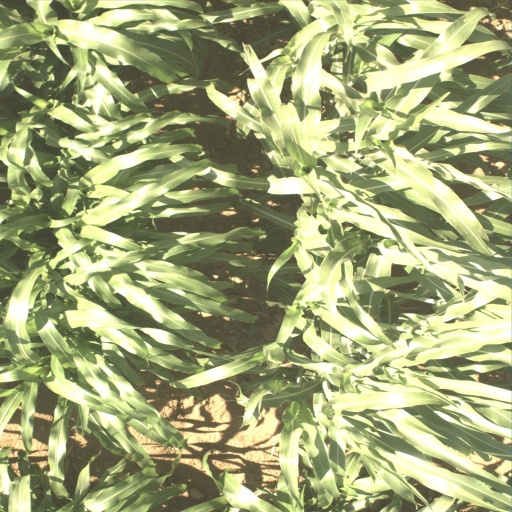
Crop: sorghum